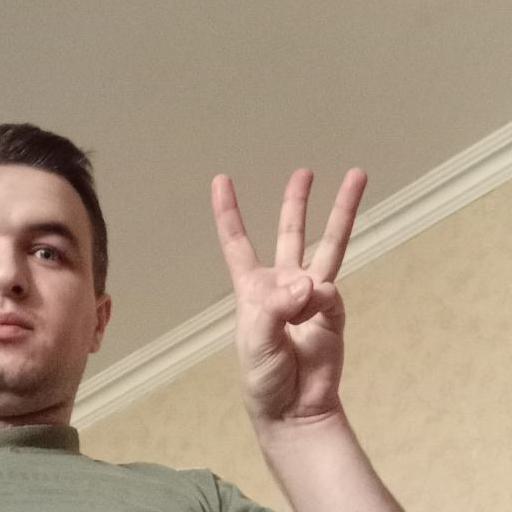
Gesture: three